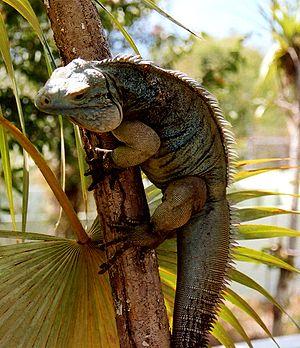
Cyclura est un genre de sauriens de la famille des Iguanidae qui est endémique des Bahamas, des Grandes Antilles et des Petites Antilles, chaque groupe d'île au sein de cette répartition présentant sa propre espèce d'iguanes, parmi les neuf espèces encore existantes aujourd'hui. Les Cyclura sont des iguanes assez massifs, qui présentent une crête dorsale de longues épines, plus marquée chez les mâles. Leur coloration est très variable d'une espèce à l'autre, et même d'une île à l'autre dans la même espèce. Ce sont des animaux essentiellement herbivores qui se nourrissent de feuilles, de fleurs et de fruits.
L'Iguane bleu est une espèce de lézard en danger critique de disparition de la famille des Iguanidae qui vit sur l'île de Grand Cayman. Auparavant considéré comme une sous-espèce de l'iguane terrestre de Cuba, il a été reclassé comme une espèce distincte en 2004 en raison de différences génétiques découvertes quatre ans plus tôt. L'Iguane bleu peut vivre jusqu'à 69 ans, ce qui fait de lui l'une des espèces de lézard pouvant vivre le plus longtemps.